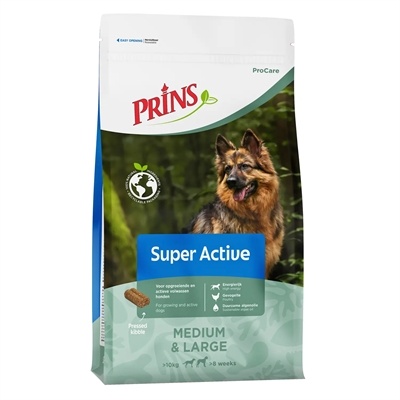
Prins procare super active
Natürlich gesund; Vollständige Nahrung für wachsende und aktive Hunde mit mittlerer und großer Sorten Lebensmittel mit hoher Qualität, insbesondere für wachsende und aktive Hunde Hält Ihren Hund in gutem Zustand Sorgt für gesunde und glänzende Haut und Fell Energiefettsäuren für aktive Hunde Optimale Verdaulichkeit für die Absorption von Nährstoffen Zugabe von L-Carnitin für eine optimale Fettverbrennung Geeignet für aktive, schwangere und stillende Hunde bis zu 8 Jahren Zusammensetzung: dehydriertes Hühnchen und Truthahn, Mais, Weizen, tierisches Fett, getrocknete Chicoreei, hydrolysiertes Geflügelprotein, Maltodextrin, Hämoglobinpulver, Lachsöl, Inulin, Sonnenblumenöl, hydrolysierte Hefe, Dicalciumphosphat Analytische Komponenten: Feuchtigkeit 9,0%, Rohprotein 26,0%, Rohfett 17,0%, Rohachse 6,0%, Rohstoff 3,0%, Kohlenhydrate 39% Additionsprodukte: Calcium 1,3%, Phosphor 0,9%, Kalium 0,7%, Magnesium 0,1%, Natrium 0,4% Inhalt: 3 kg
Brand: Fahrradzubehor.de
Category: Animals & Pet Supplies > Pet Supplies > Dog Supplies > Dog Food > Non-Prescription Dog Food